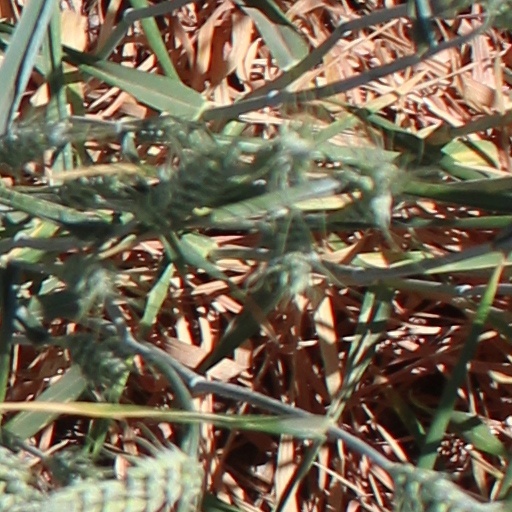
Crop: wheat